Loppi (ticketing system)

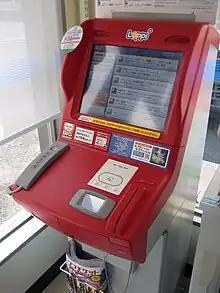
A Loppi ticket dispenser

Loppi (Japanese: ロッピー) is a Japanese self-service electronic ticket dispensing system, providing instant print tickets for museums, lotteries, items ordered online, All Nippon Airways tickets, and more. The system was originally developed and is still owned by the Lawson chain of convenience stores (Konbini), but machines can also be found in Ministop stores. Tickets are typically printed and paid for at the store's counter.